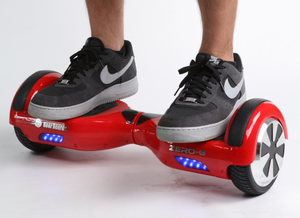
Un gyroskate, aussi appelé planche gyroscopique au Québec au Canada et en France, est un type de skateboard électrique rechargeable. Il est généralement constitué de deux roues disposées côte à côte, avec deux petites plates-formes entre les roues sur lesquelles se tient l'utilisateur. L'appareil est contrôlé par les pieds du pilote, debout sur le pavé doté de capteurs gyroscopiques.